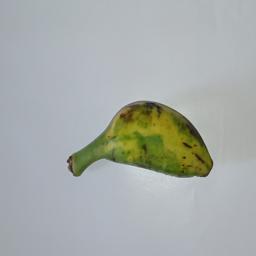
Banana variety: Champa Kola